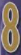
Number: 8